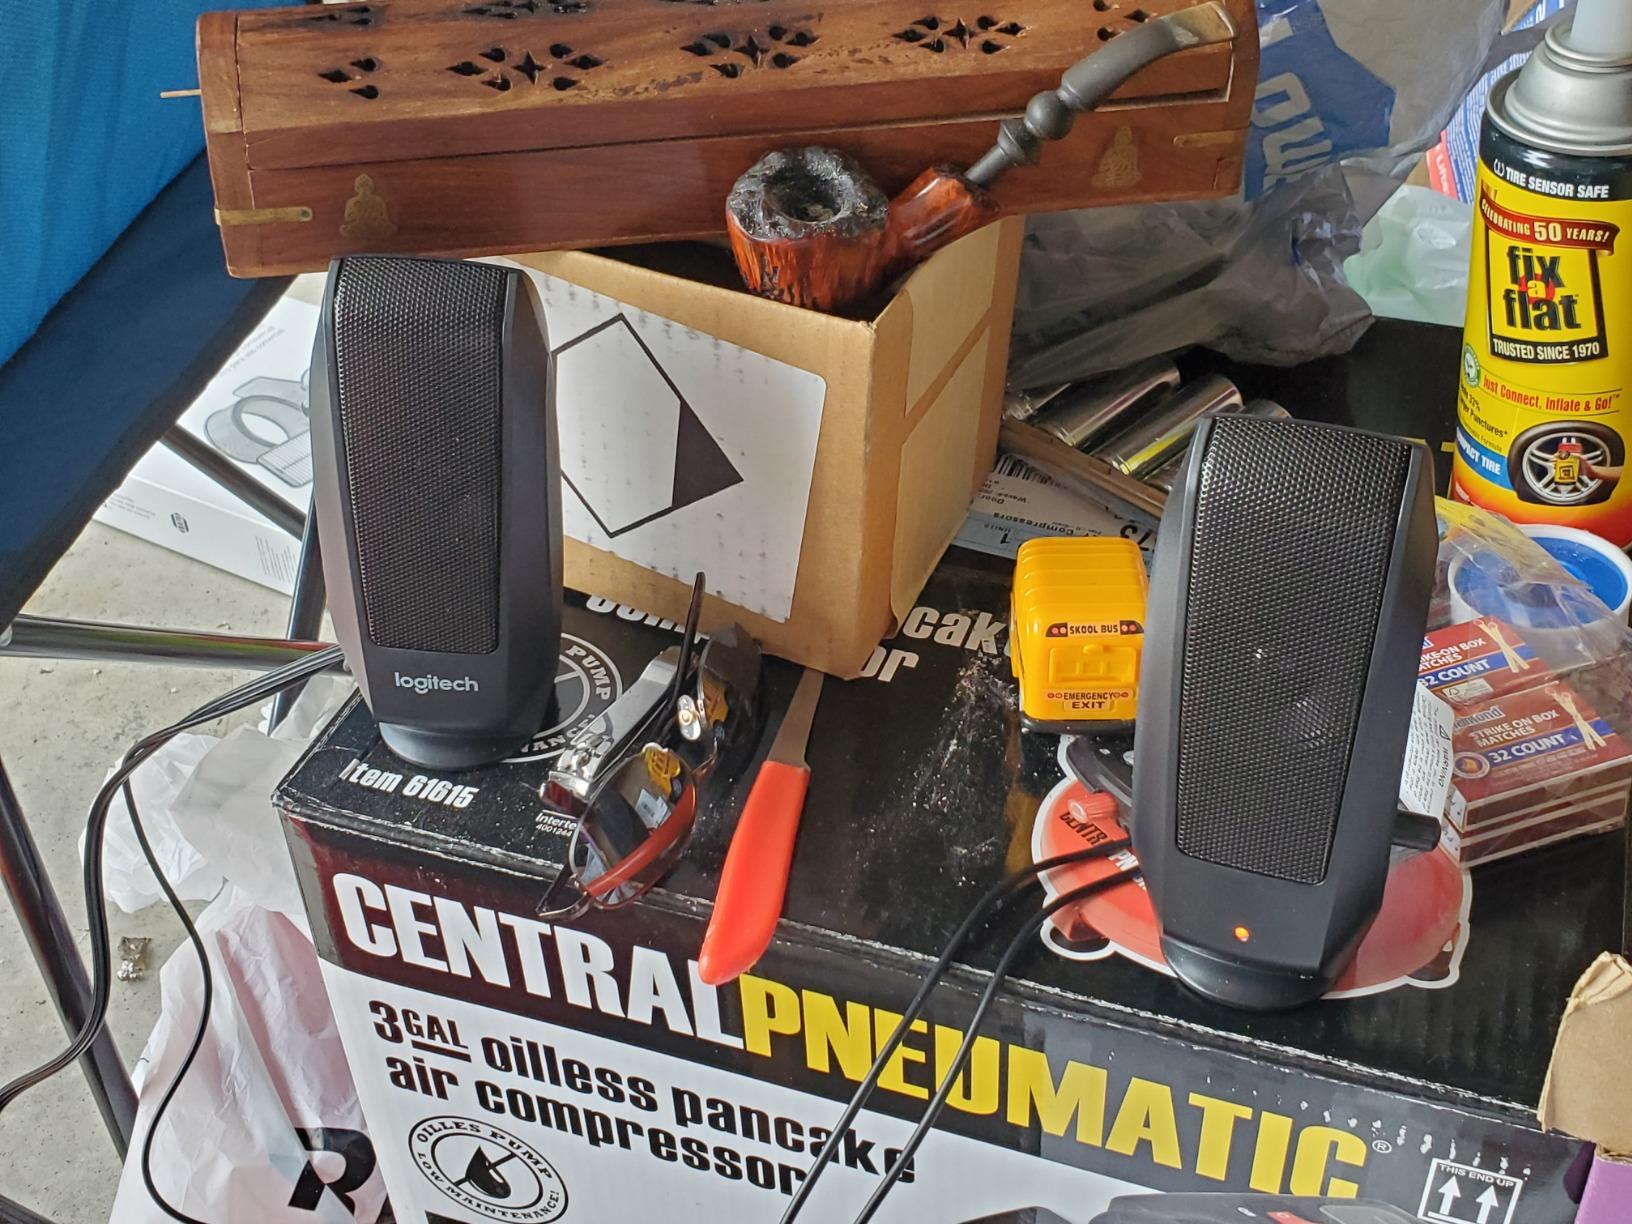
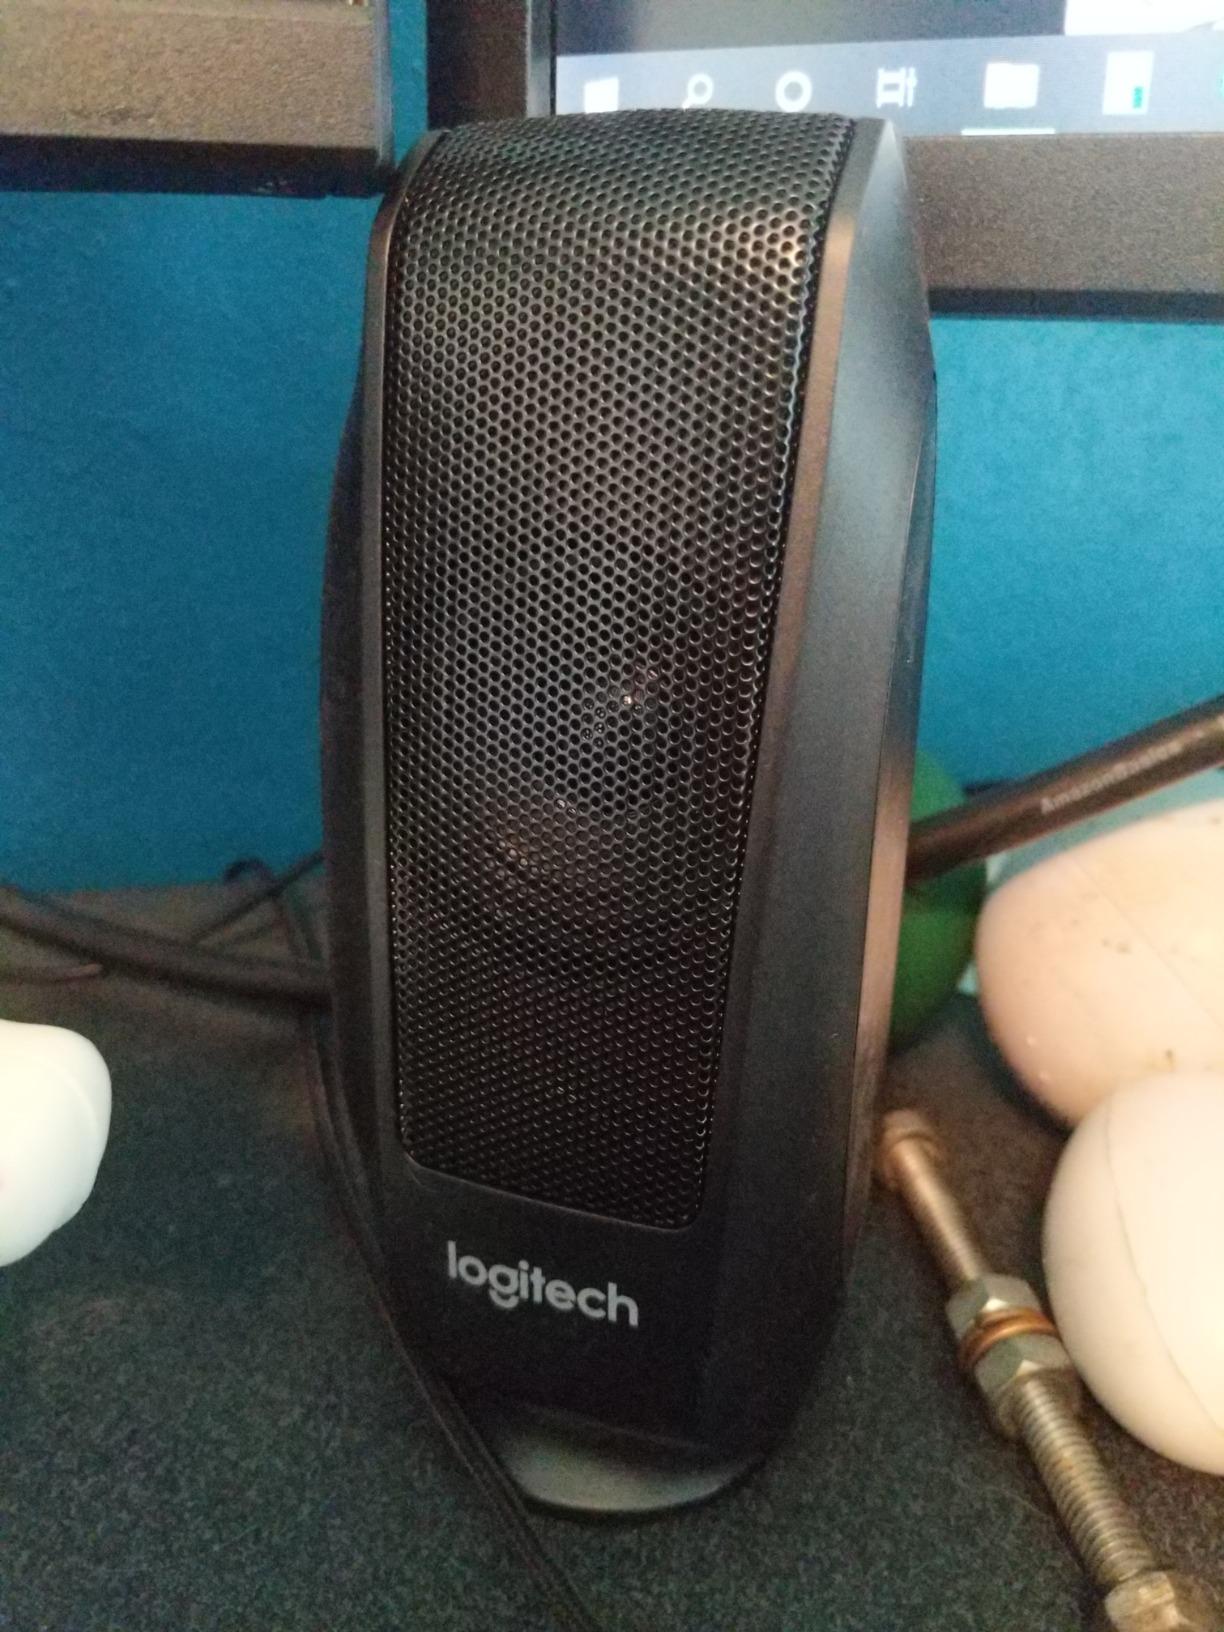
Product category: speaker
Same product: yes